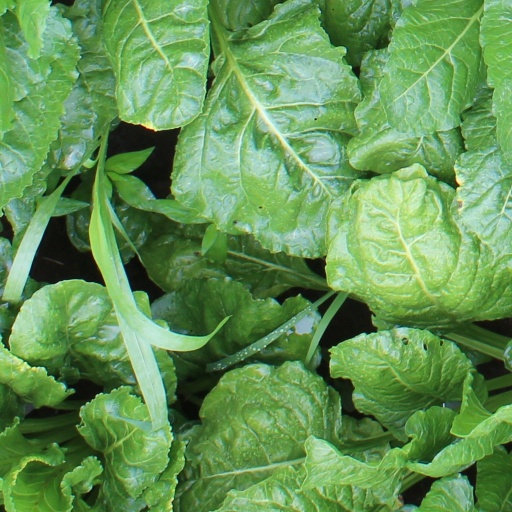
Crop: sugar beet